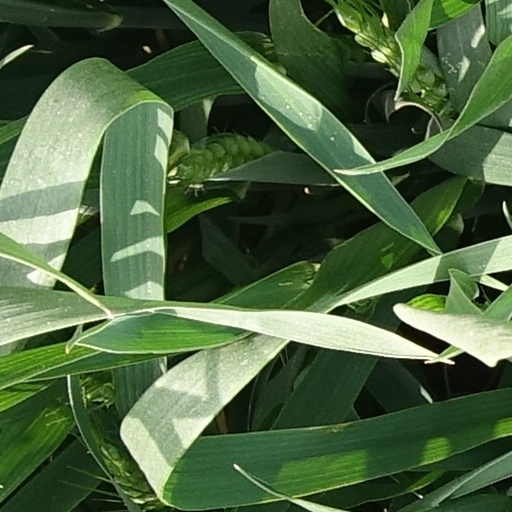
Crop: wheat